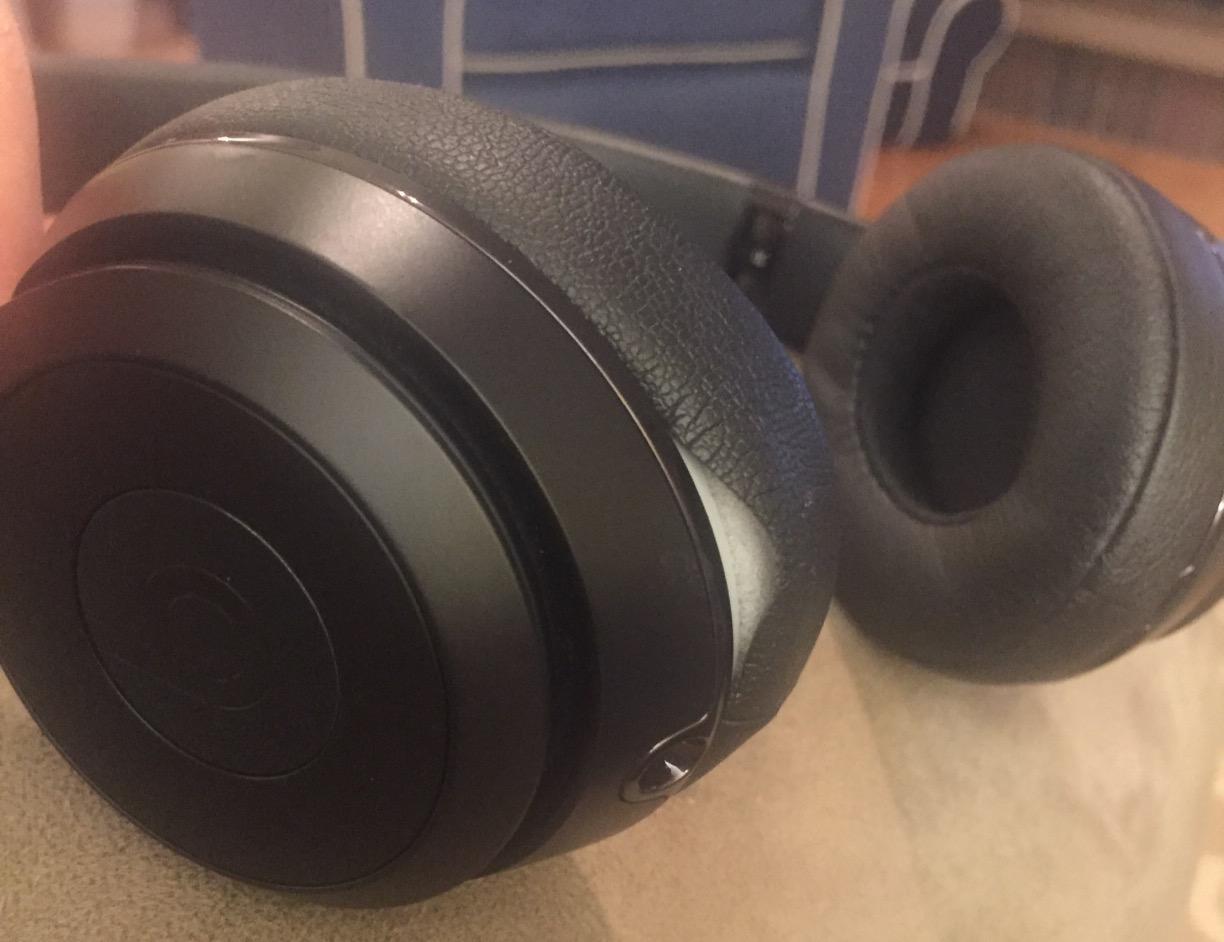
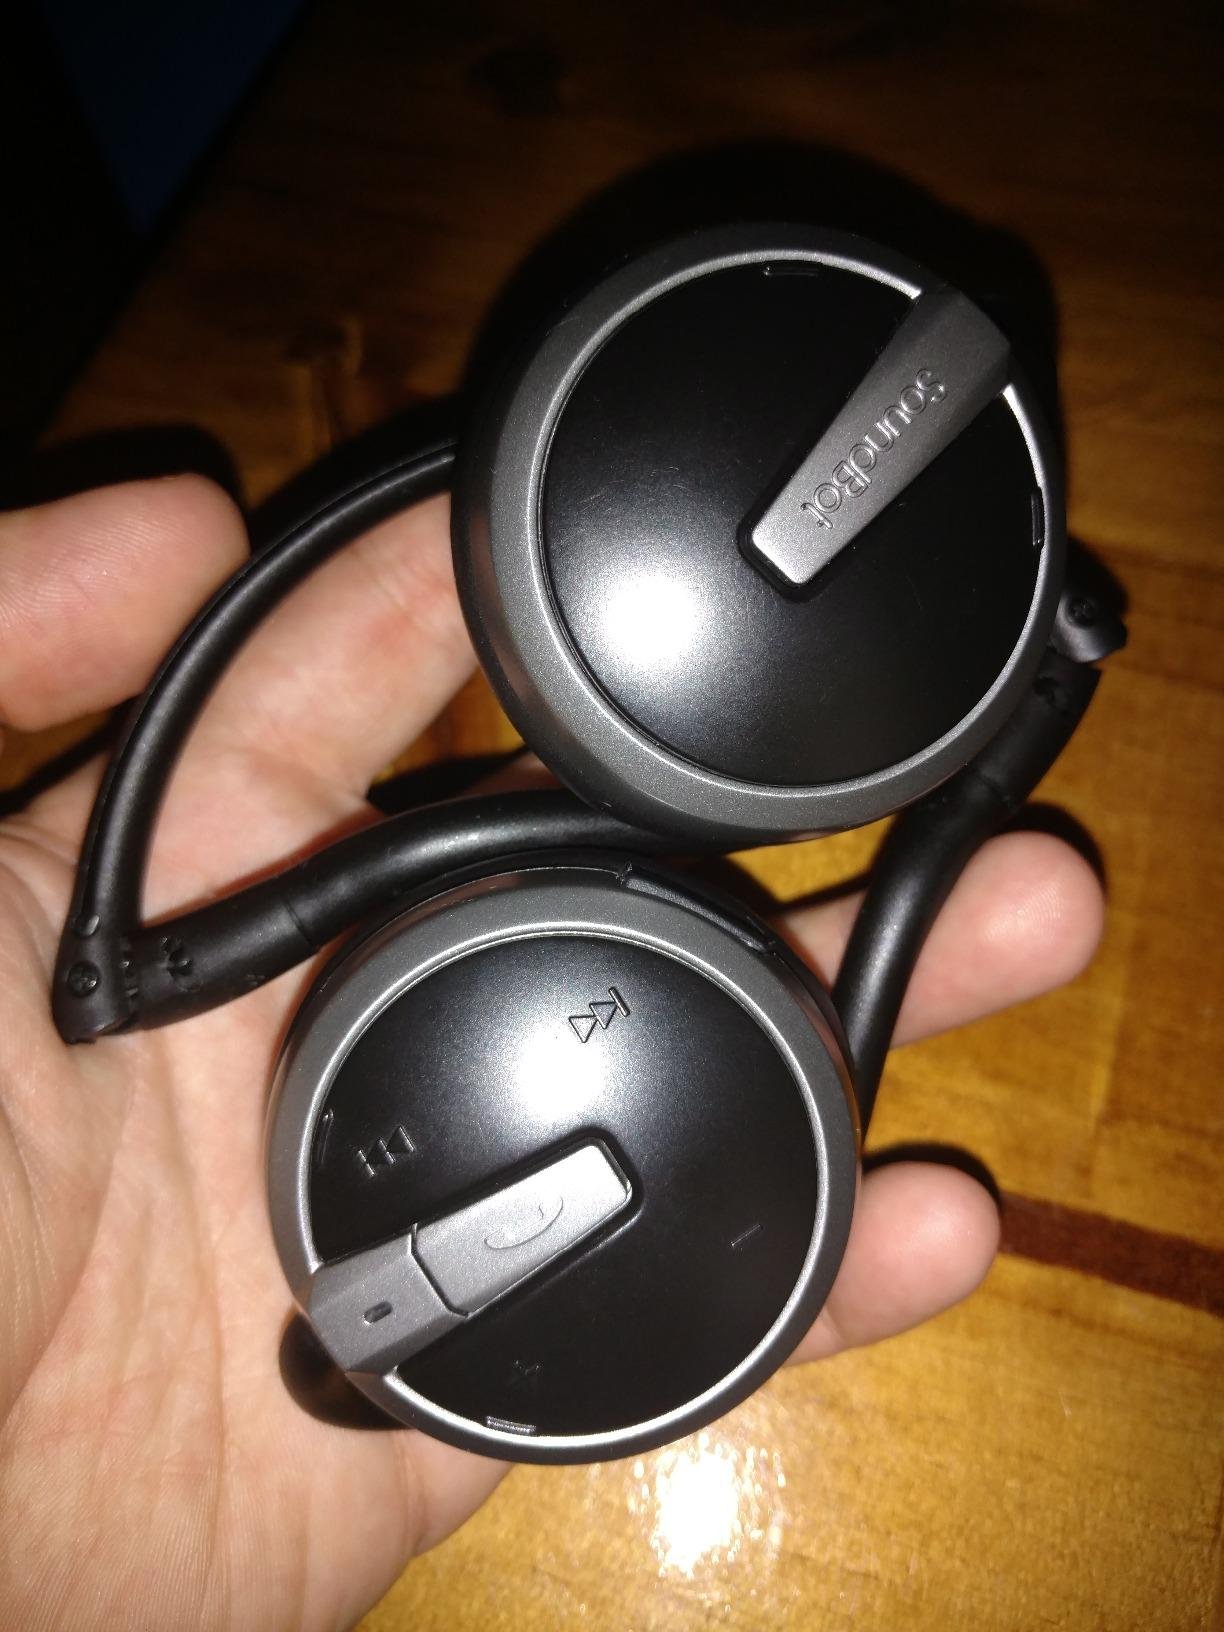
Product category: headphones
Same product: no